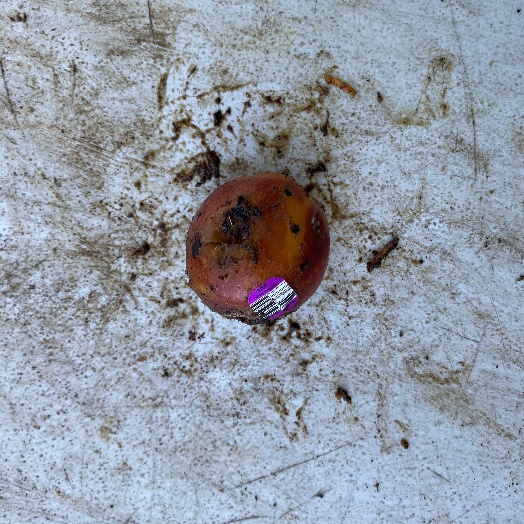
Label: Food Organics